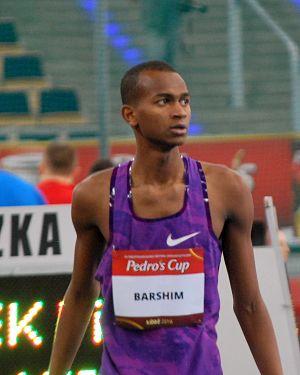
Les records du Qatar d'athlétisme sont les meilleures performances réalisées par des athlètes qatariens et homologuées par la Fédération qatarienne d'athlétisme.